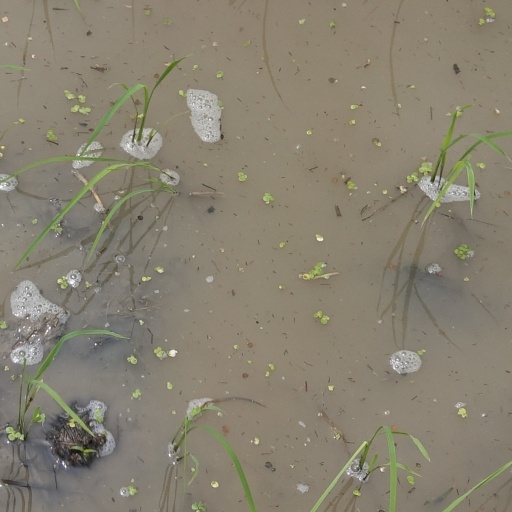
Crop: rice